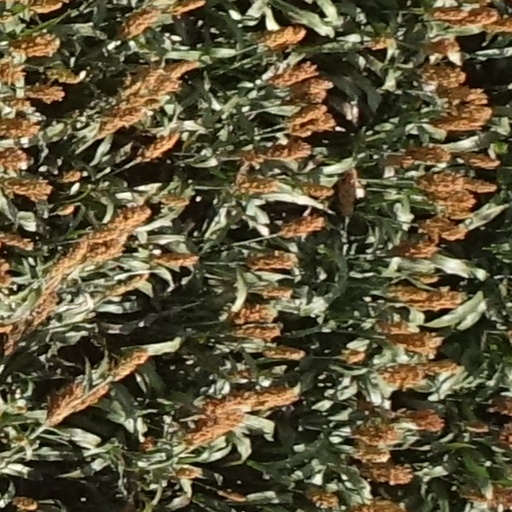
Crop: sorghum